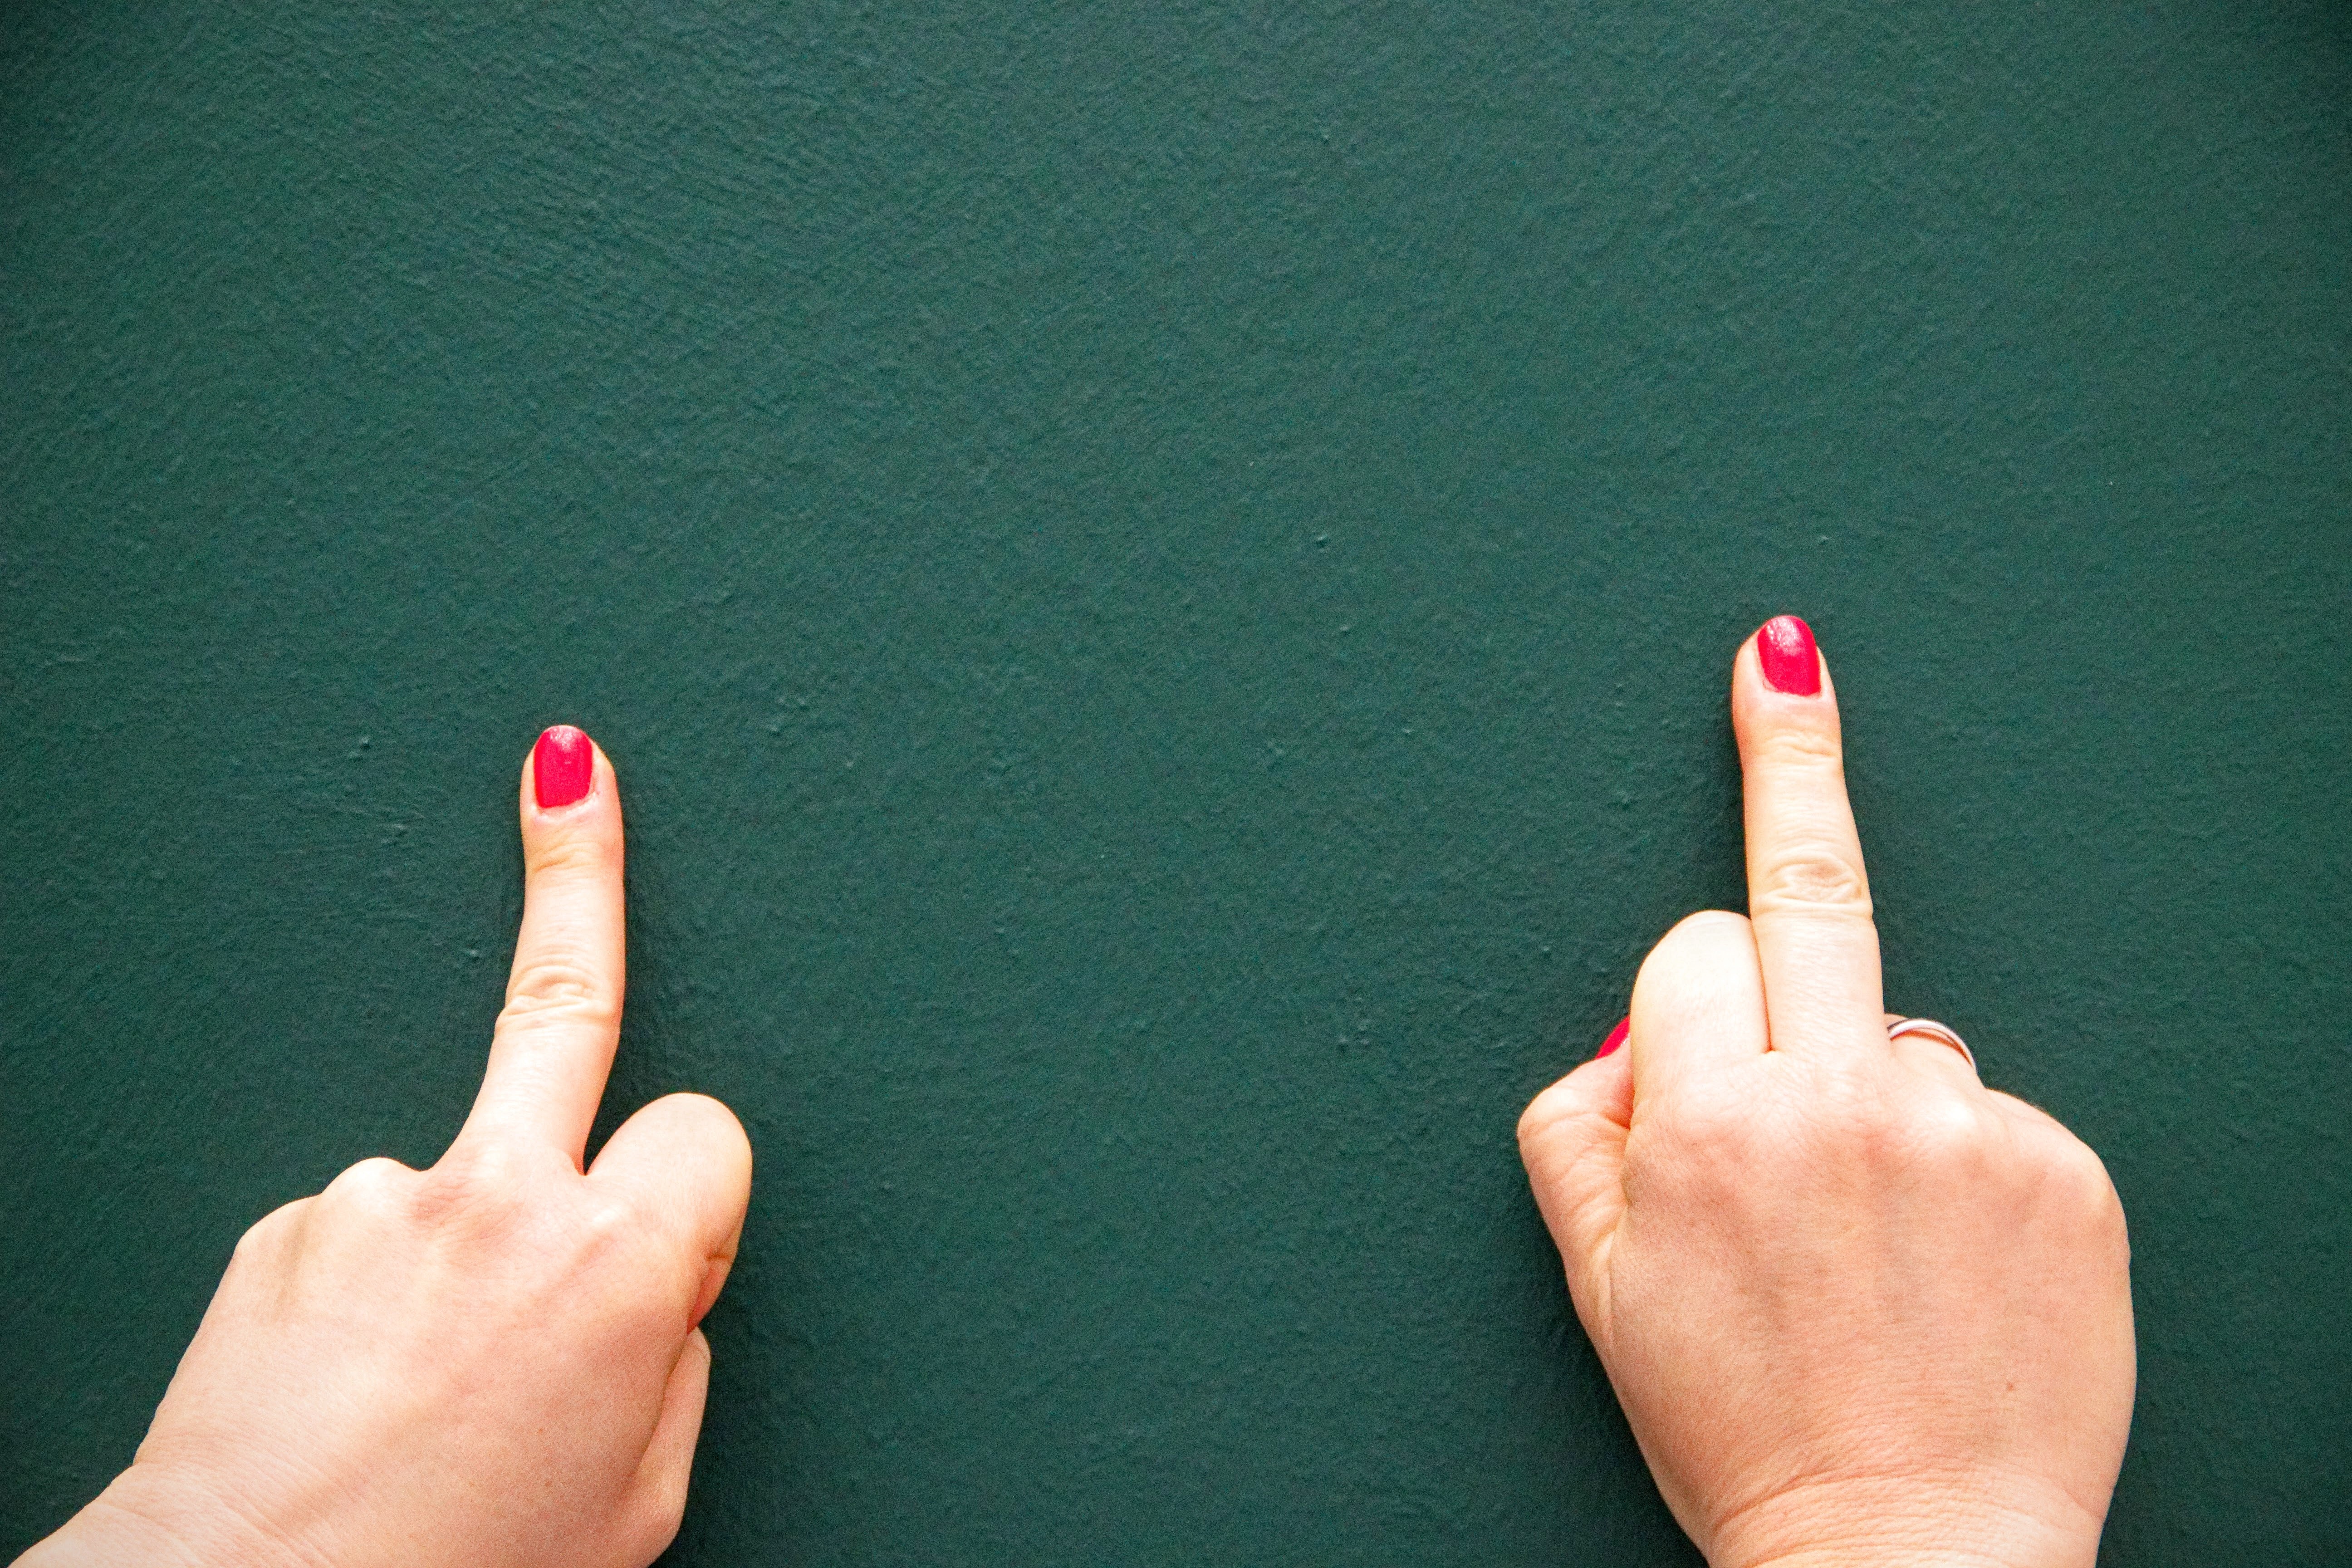
writing, hand, number, wall, finger, green, color, show, nail, manicure, background, hands, wallpaper, middle finger, shape, embassy, nail varnish